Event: Ecuador Earthquake
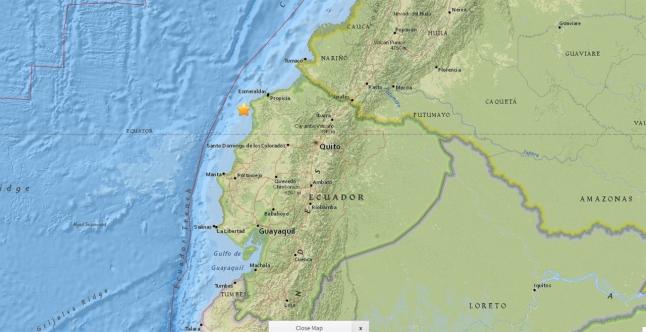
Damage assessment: no_damage